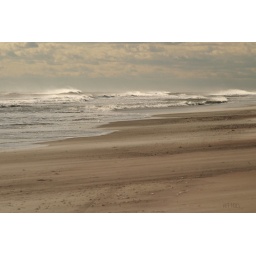
The afternoon light in the fall does really nice things to water , sand , and the sky.